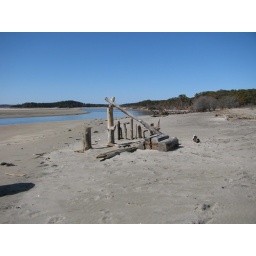
One of Maine's few sand beaches... water temp on this March day - in the neighborhood of 40 degs.